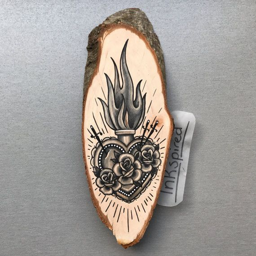
slice with an original drawing of a sacred hearttattoo style